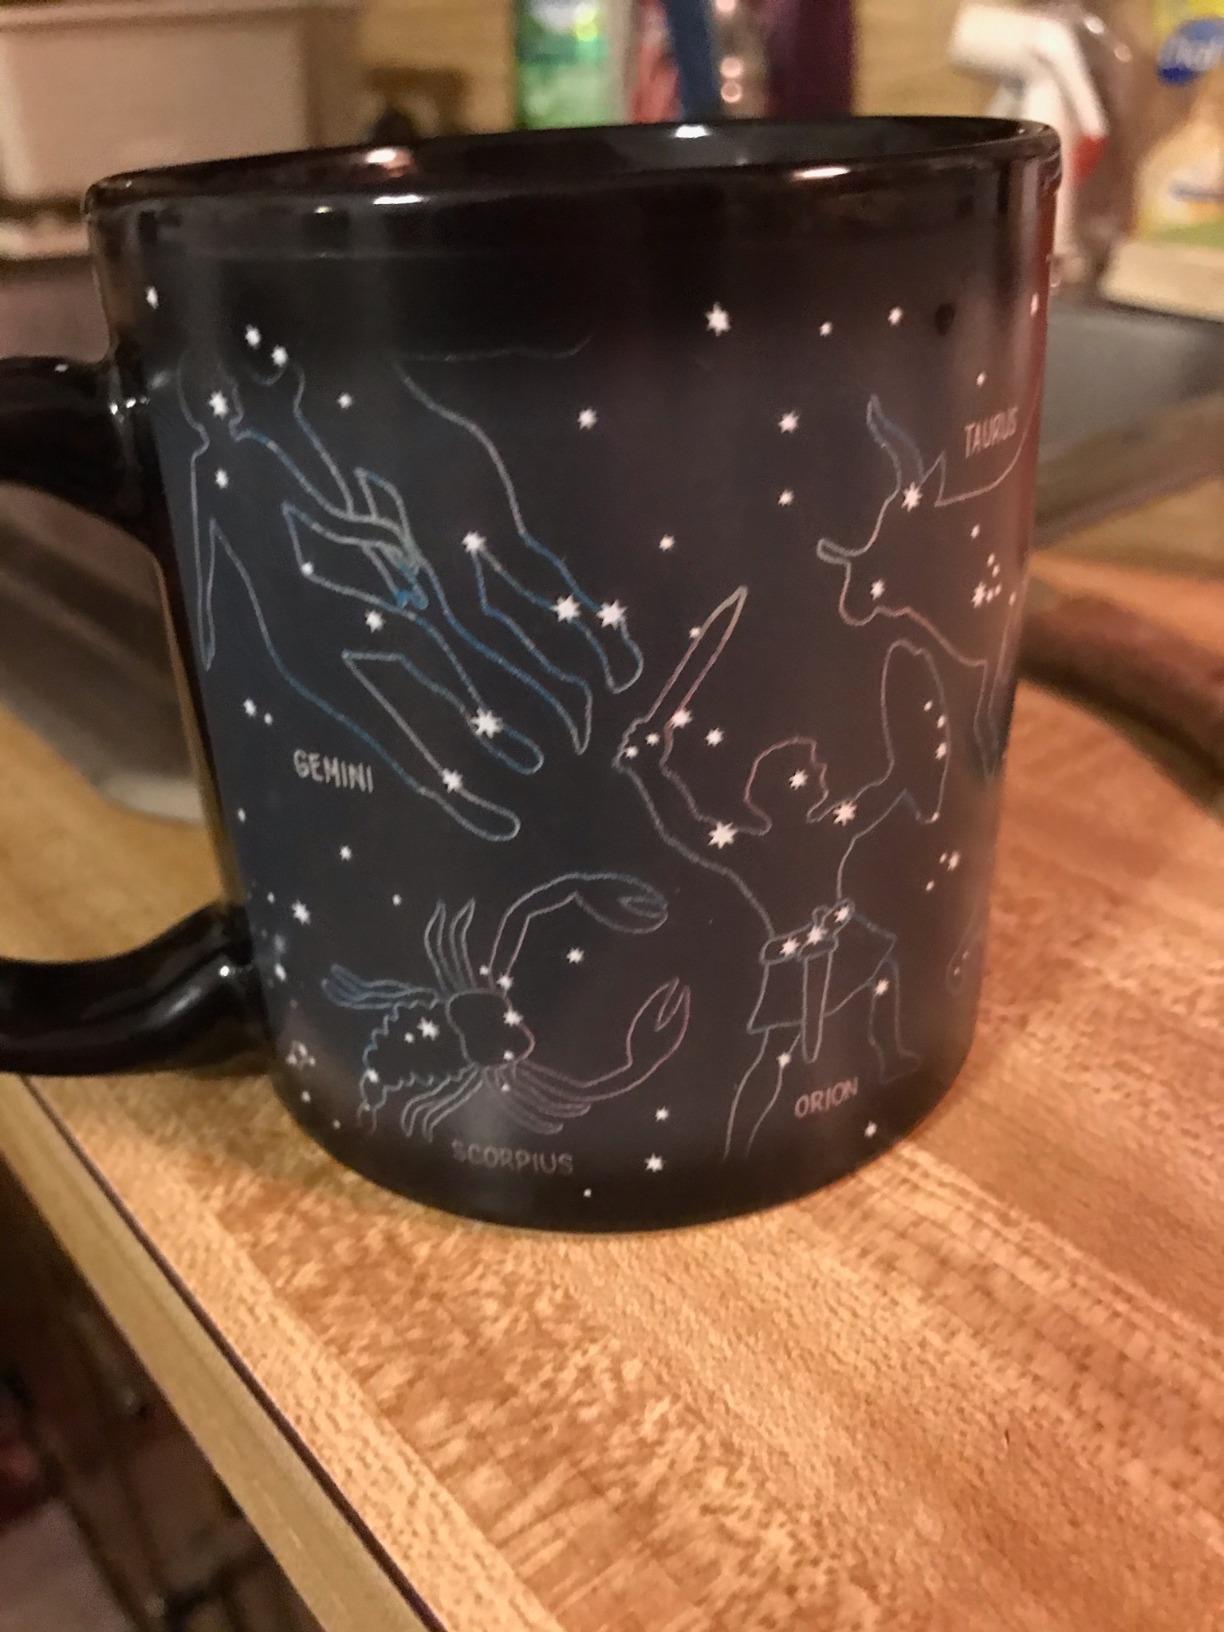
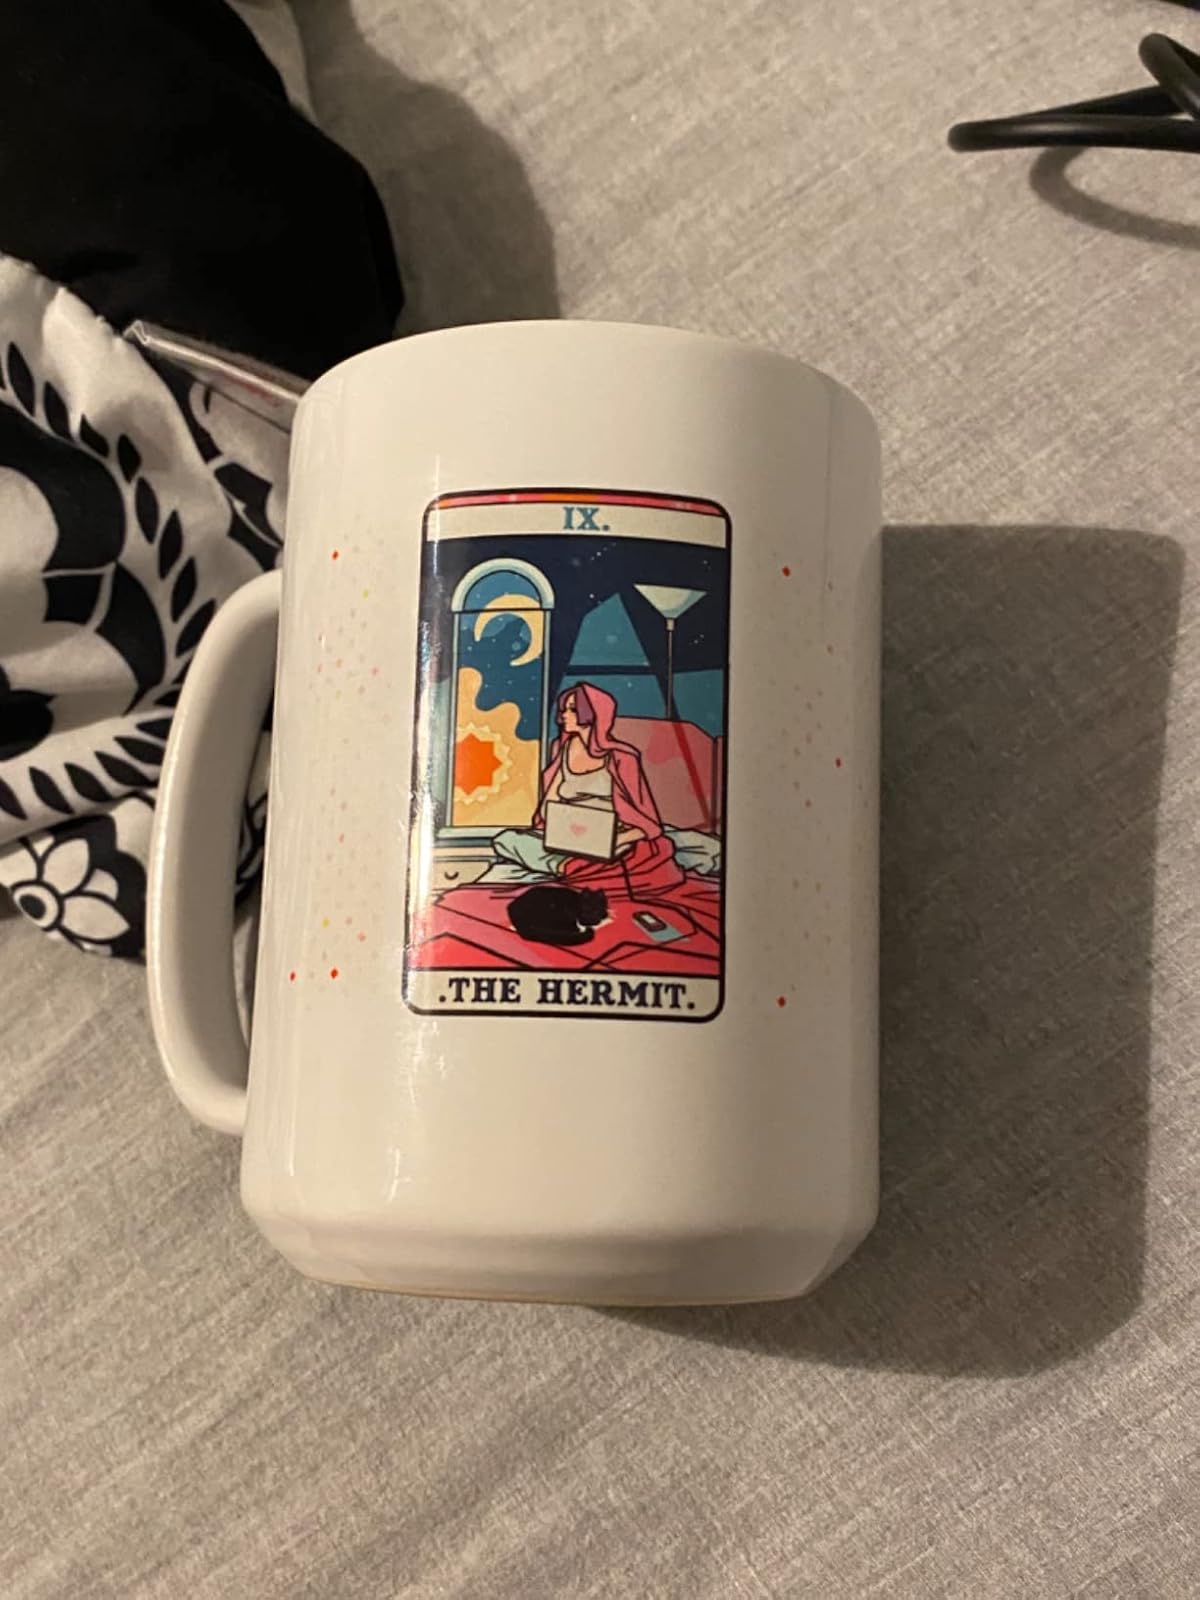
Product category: items_mug
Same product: no